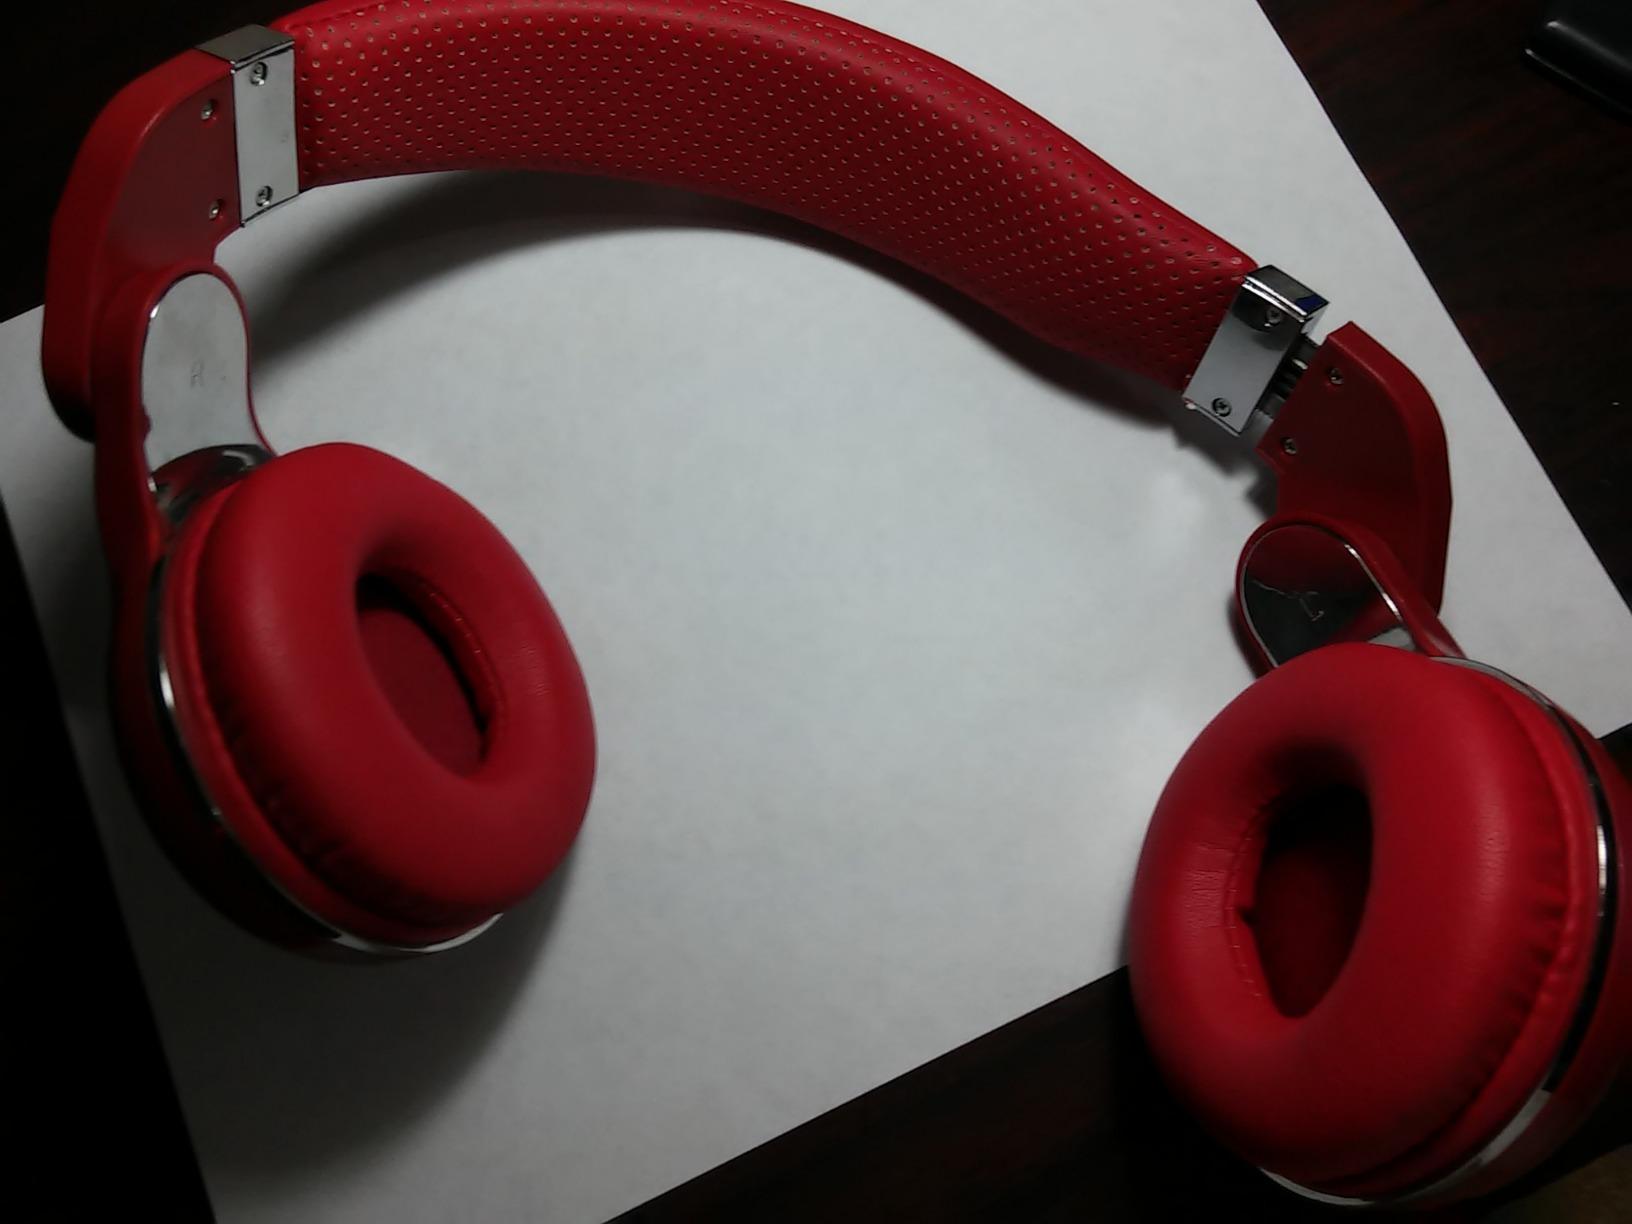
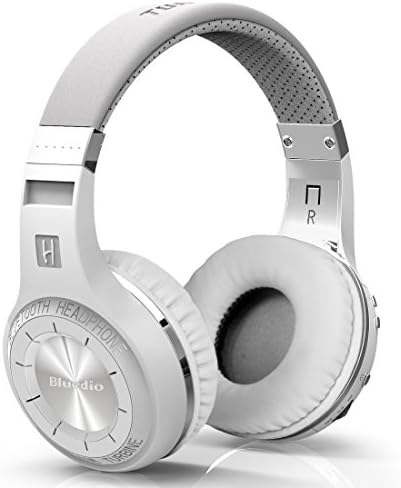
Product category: headphones
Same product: no